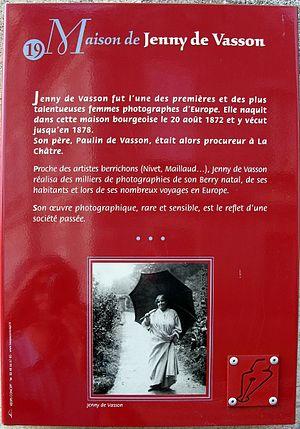
Jenny de Vasson, de son nom complet Jenny Marie Nannecy Girard de Vasson, née le 20 août 1872 à La Châtre et morte le 15 février 1920 à Fougerolles, est une photographe française.